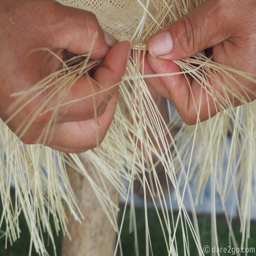
close - up of a woman hand weaving a fine quality hat .